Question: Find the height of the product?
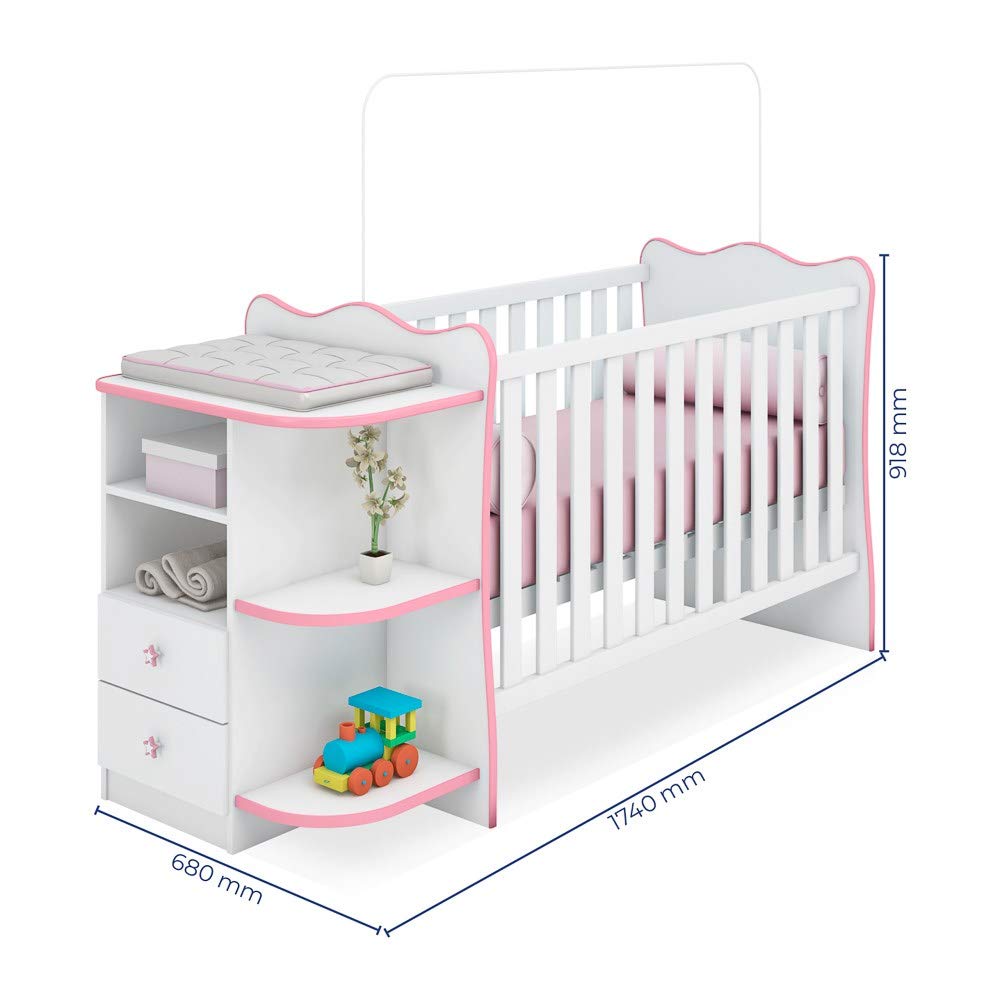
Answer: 918.0 millimetre